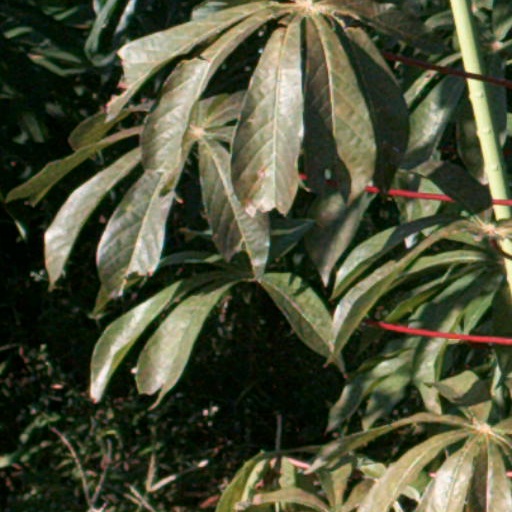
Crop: cassava